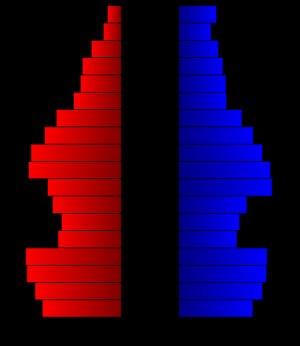
Le comté d'Austin, en anglais : Austin County, est un comté de l'État du Texas aux États-Unis. Fondé le 17 mars 1836, son siège de comté est la ville de Bellville. Situé au sud-est de l'État, le comté a une superficie de 1 700 km². Lors du recensement des États-Unis de 2010, il comptait une population de 28 417 habitants. Il est baptisé en référence à Stephen Fuller Austin.